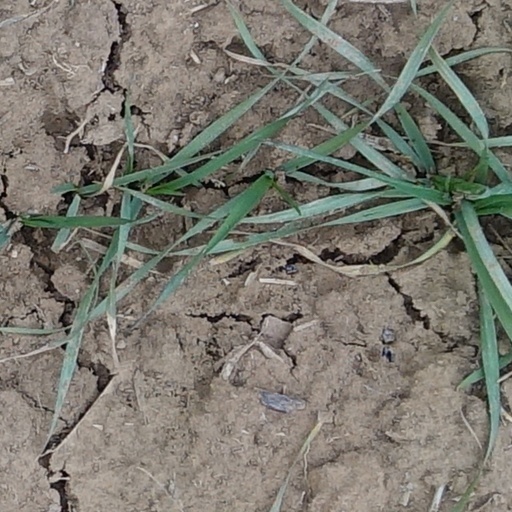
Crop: wheat